Brazil labor reform (2017)

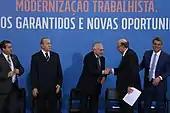
President Michel Temer with ministers and congressmen after signing the bill

The 2017 labor reform in Brazil was a significant change in the country's Consolidation of Labor Laws. According to the government, the goal of the reform was to combat unemployment and the still ongoing 2014 Brazilian economic crisis.